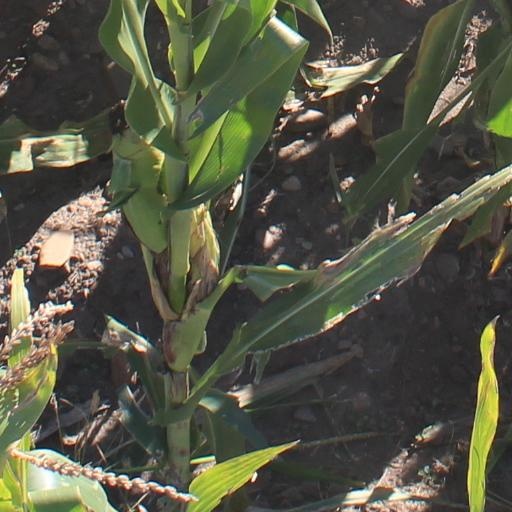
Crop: maize; corn